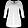
Label: Pullover